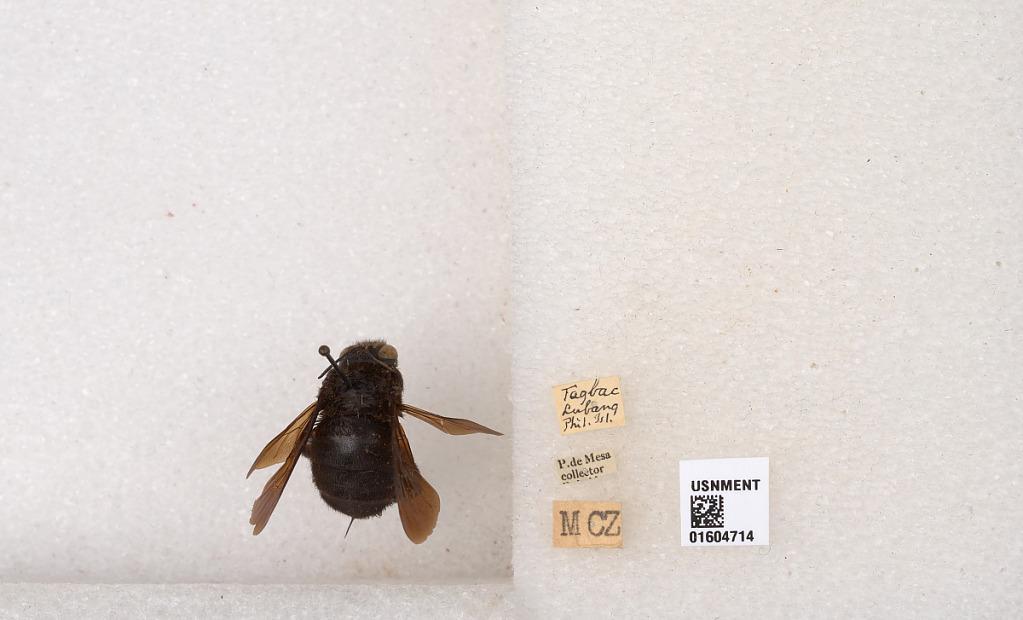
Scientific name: Xylocopa
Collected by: P. De Mesa
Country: Philippines
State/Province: Mimaropa
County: Occidental Mindoro
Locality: Tagbac, Lubang